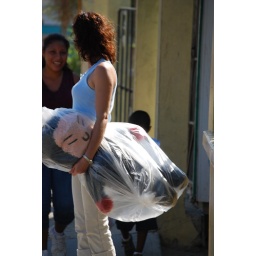
Saw this girl walking around in Honduras.  I imagine she won this in some back alley carnival.